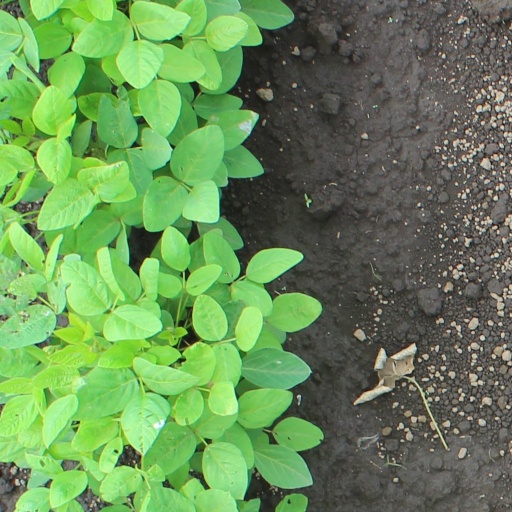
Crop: soybean